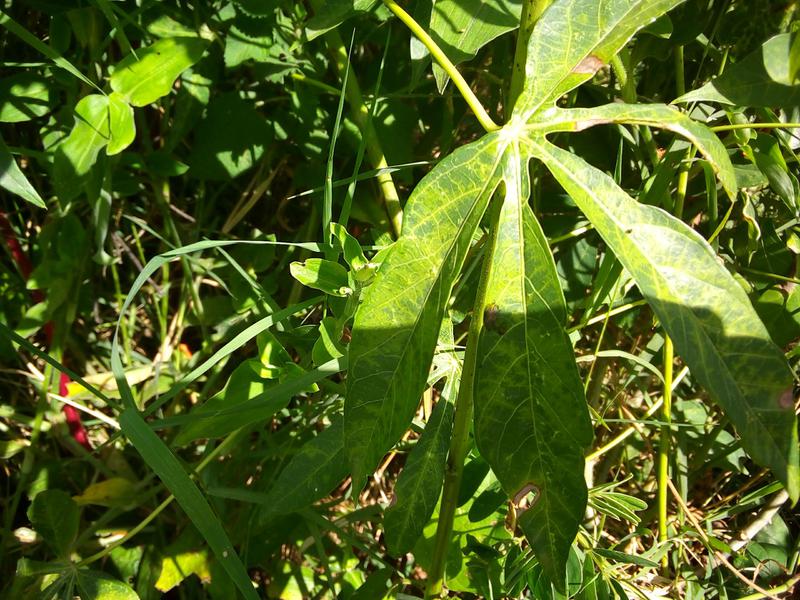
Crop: cassava
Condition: mosaic_disease